Tsaagan

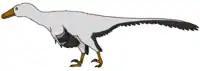
Life restoration

"Tsaagan" was a medium-sized dromaeosaurid. In 2010 Gregory S. Paul estimated its length at , its weight at . The skull in general appearance resembles that of "Velociraptor" but differs from it in many details. It is more robust and smooth on top; unique derived traits, autapomorphies, include long paroccipital processes and basipterygoids at the back of the skull and a jugal touching the squamosal.